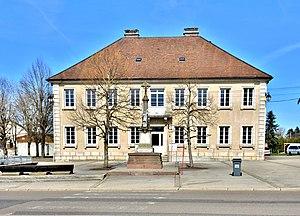
Façade de la mairie de Dompierre-les-Tilleuls